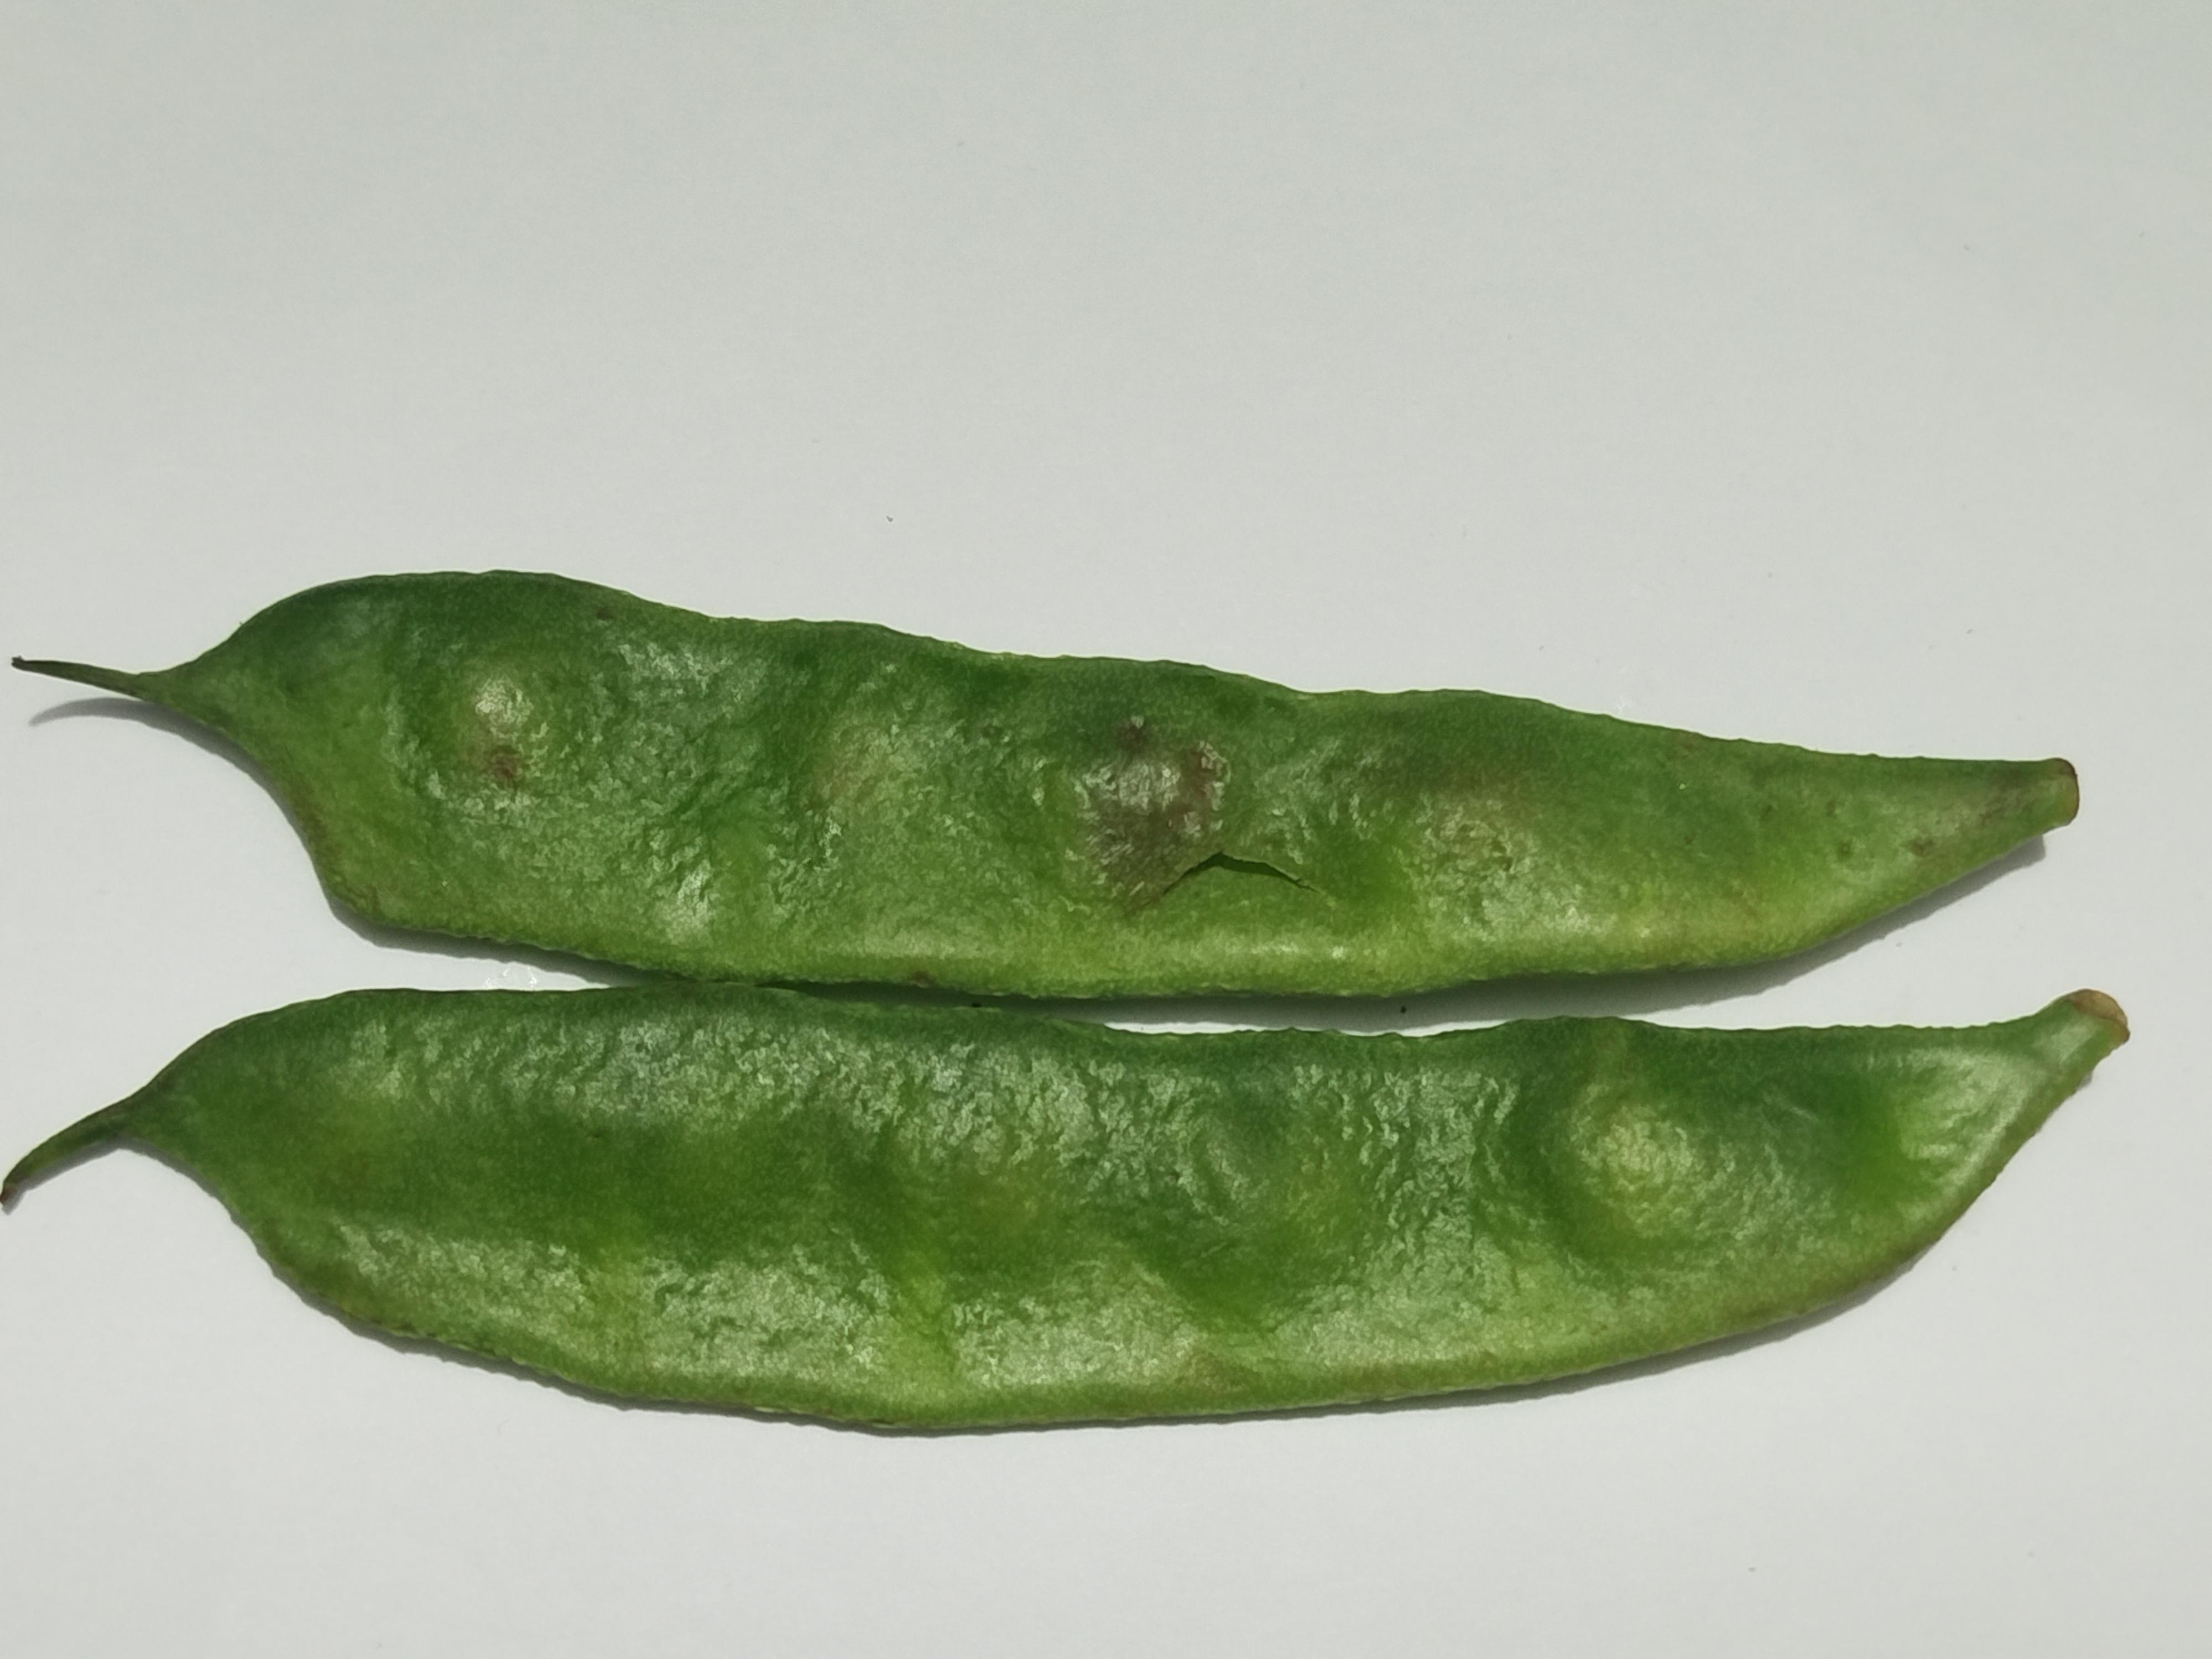
Label: Bean